Nibelungenlied

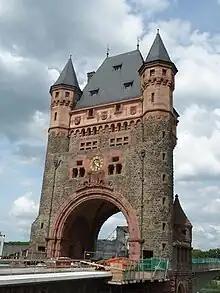
Nibelungenturm (Nibelungen tower) on the Nibelungenbrücke in Worms

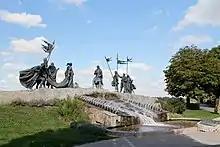
Nibelungen fountain in Tulln an der Donau, Austria (Hans Muhr, 2005), depicting the meeting of Etzel and Kriemhild

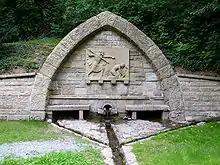
"Siegfriedsbrunnen" in Odenheim, one of several purported identifications of the place of Siegfried's murder in the Odenwald as found in the "Nibelungenlied" manuscript C

After having been forgotten for two hundred years, the "Nibelungenlied" manuscript C was rediscovered by in 1755. That same year, Johann Jacob Bodmer publicized the discovery, publishing excerpts and his own reworkings of the poem. Bodmer dubbed the "Nibelungenlied" the "German "Iliad"" (""), a comparison that skewed the reception of the poem by comparing it to the poetics of a classical epic. Bodmer attempted to make the "Nibelungenlied" conform more closely to these principles in his own reworkings of the poem, leaving off the first part in his edition, titled "Chriemhilden Rache", in order to imitate the "in medias res" technique of Homer. He later rewrote the second part in dactylic hexameter under the title "Die Rache der Schwester" (1767). Bodmer's placement of the "Nibelungenlied" in the tradition of classical epic had a detrimental effect on its early reception: when presented with a full edition of the medieval poem by Christoph Heinrich Myller, King Frederick II famously called the "Nibelungenlied" "not worth a shot of powder" (""). Goethe was similarly unimpressed, and Hegel compared the epic unfavorably to Homer. The epic nevertheless had its supporters, such as August Wilhelm Schlegel, who called it a "great tragedy" ("") in a series of lectures from 1802/3. Many early supporters sought to distance German literature from French Classicism and belonged to artistic movements such as "Sturm und Drang".